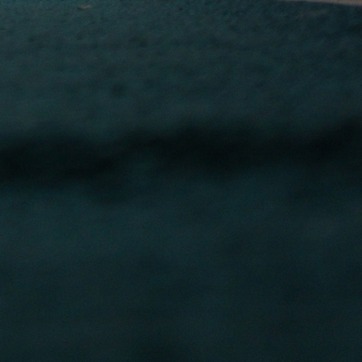
Material: carpet